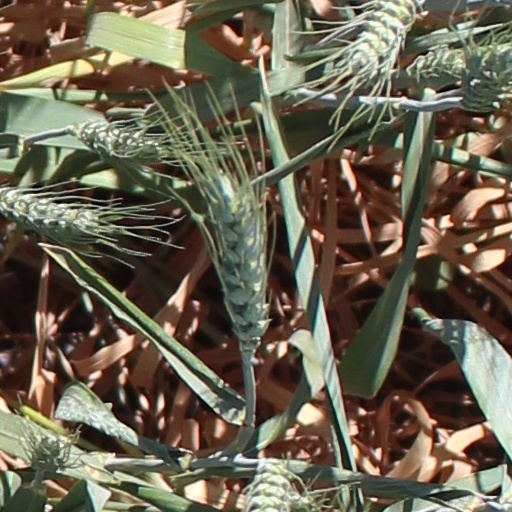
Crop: wheat